Lê Văn Kim

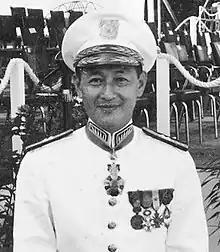

Lieutenant General Lê Văn Kim (1918 – 28 March 1987) was a general of the Army of the Republic of Vietnam. He, his brother-in-law General Trần Văn Đôn, and General Dương Văn Minh, organised the 1963 South Vietnamese coup which toppled President Ngô Đình Diệm and ended in the assassinations of Diệm and his brother, Ngô Đình Nhu.